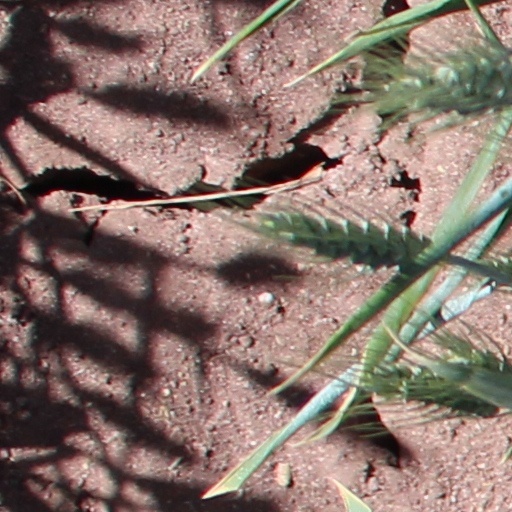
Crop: wheat